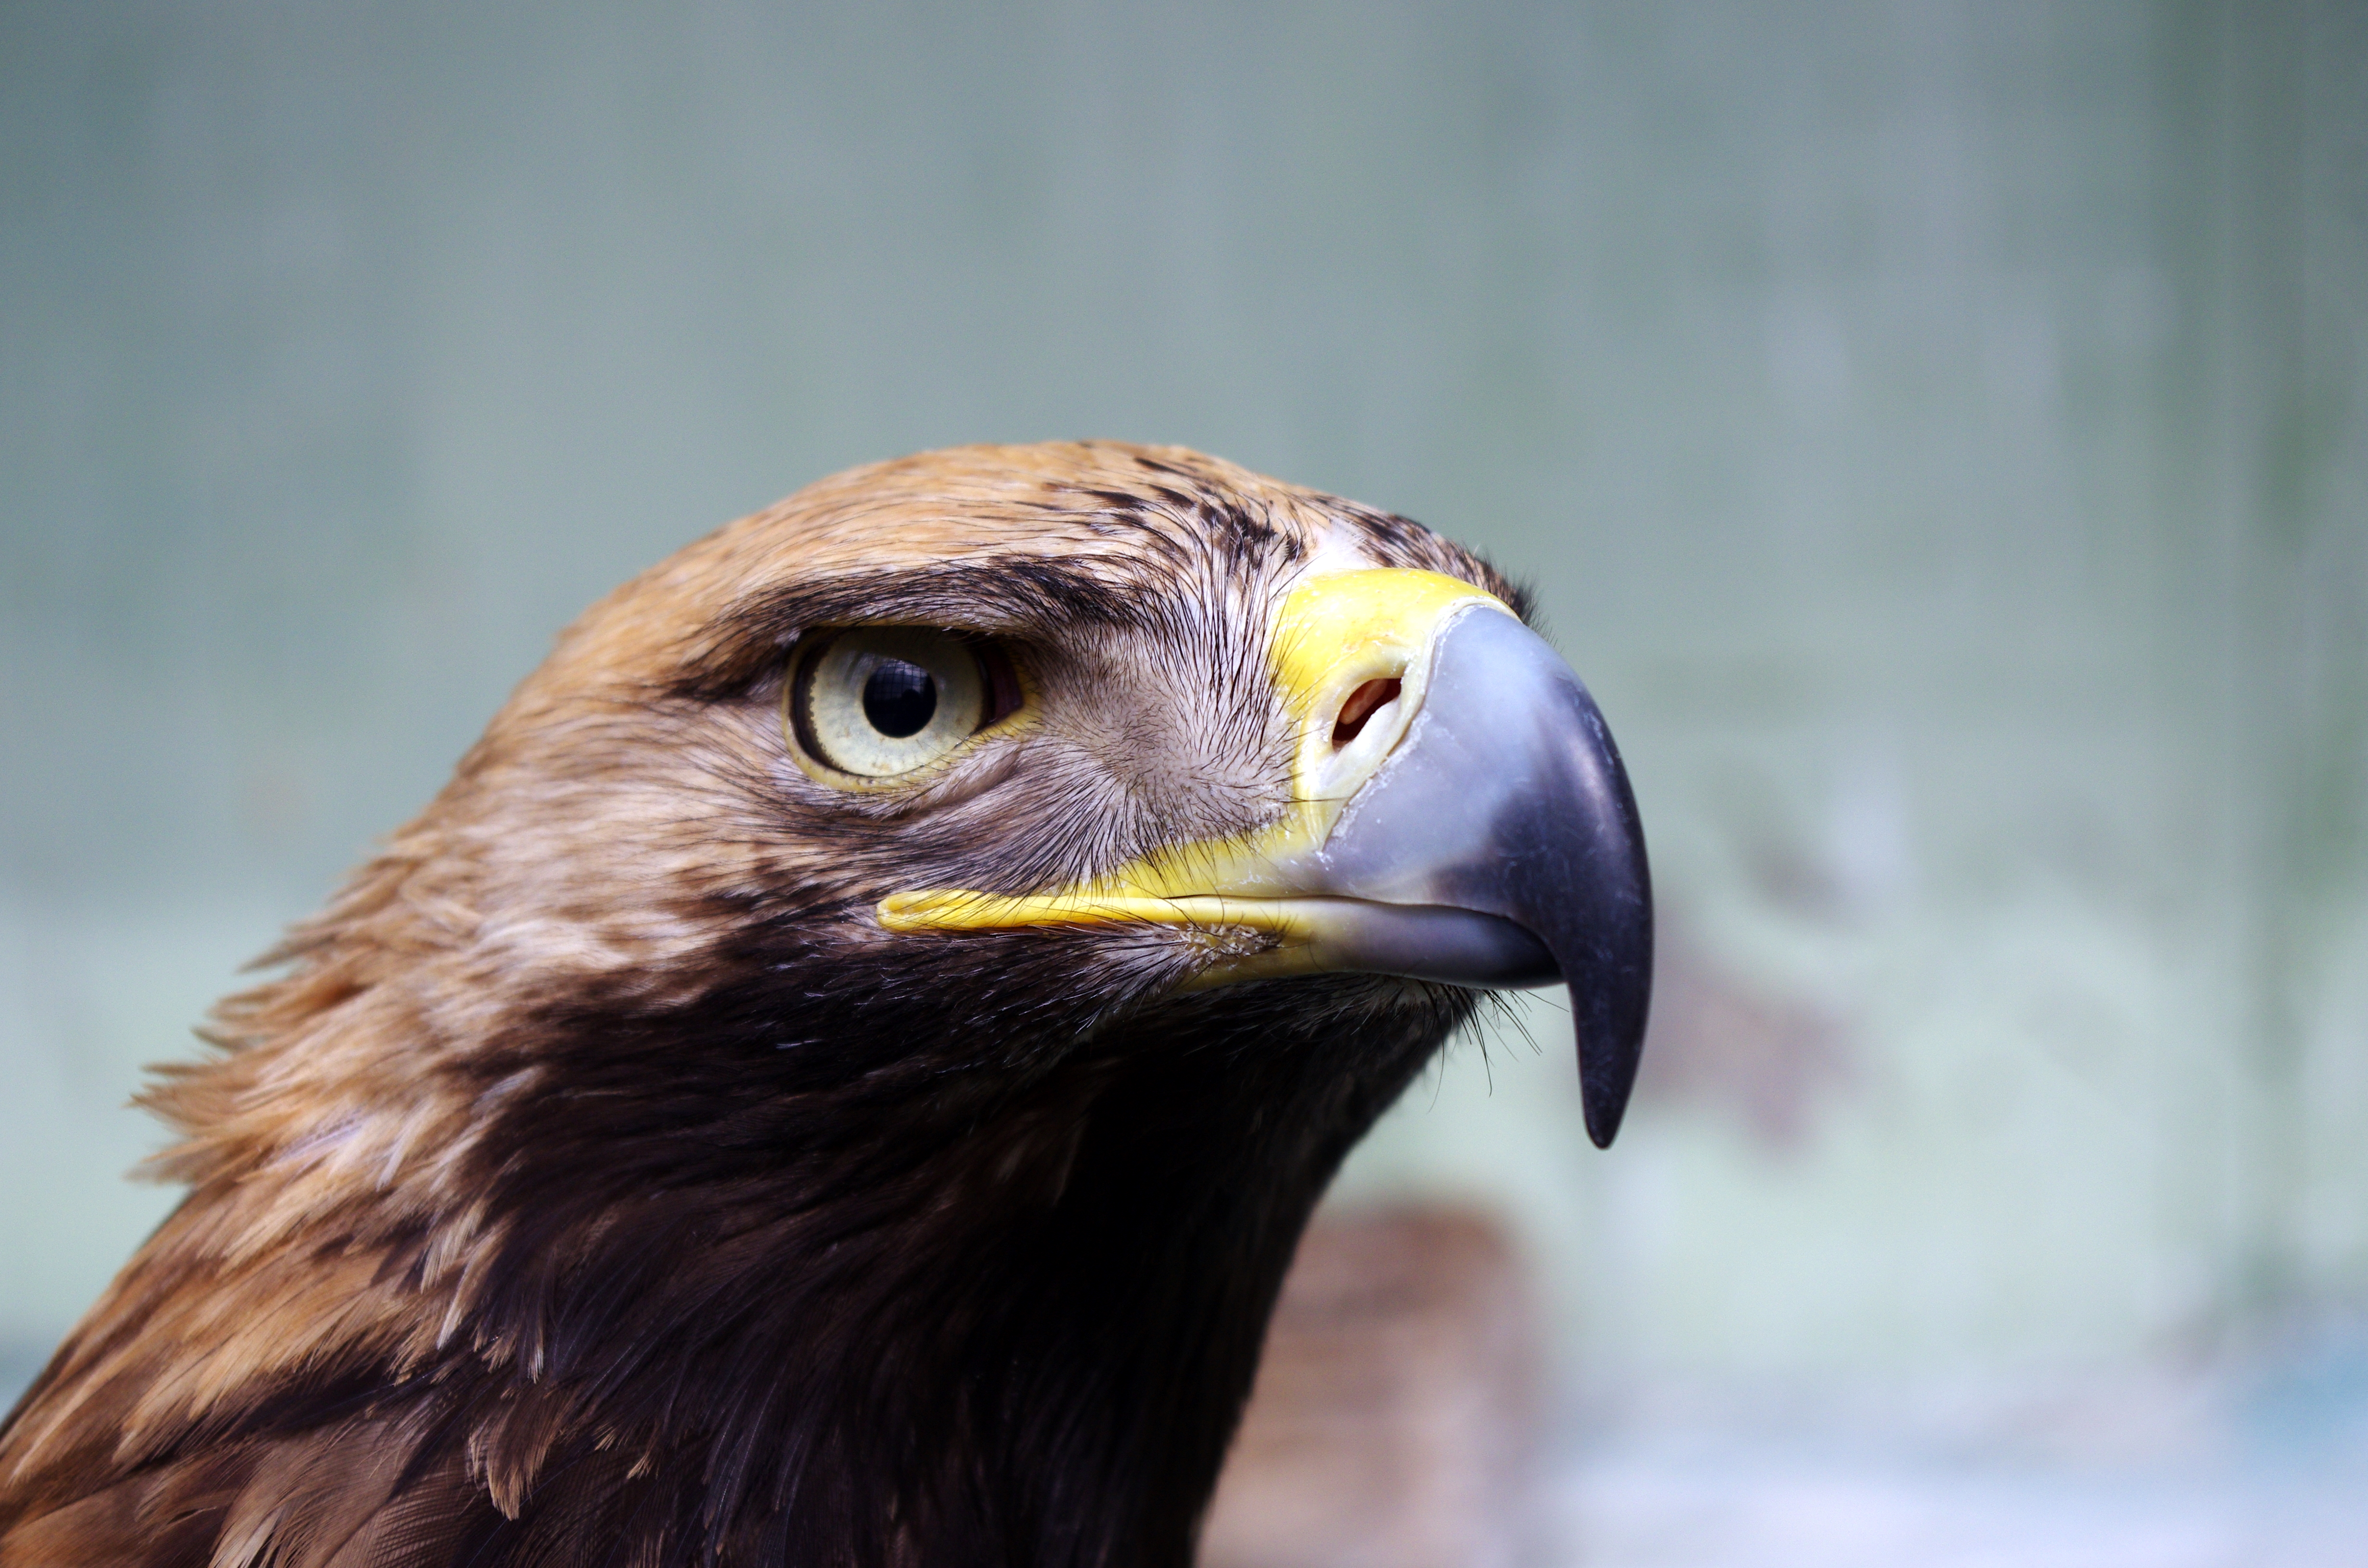
bird, wing, animal, wildlife, beak, eagle, hawk, fauna, plumage, bird of prey, bald eagle, close up, vertebrate, falcon, buzzard, accipitriformes